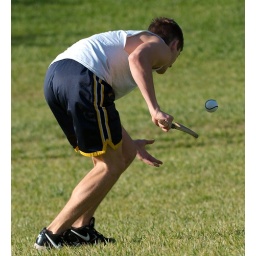
Student in white shirt practicing hurling picking up ball